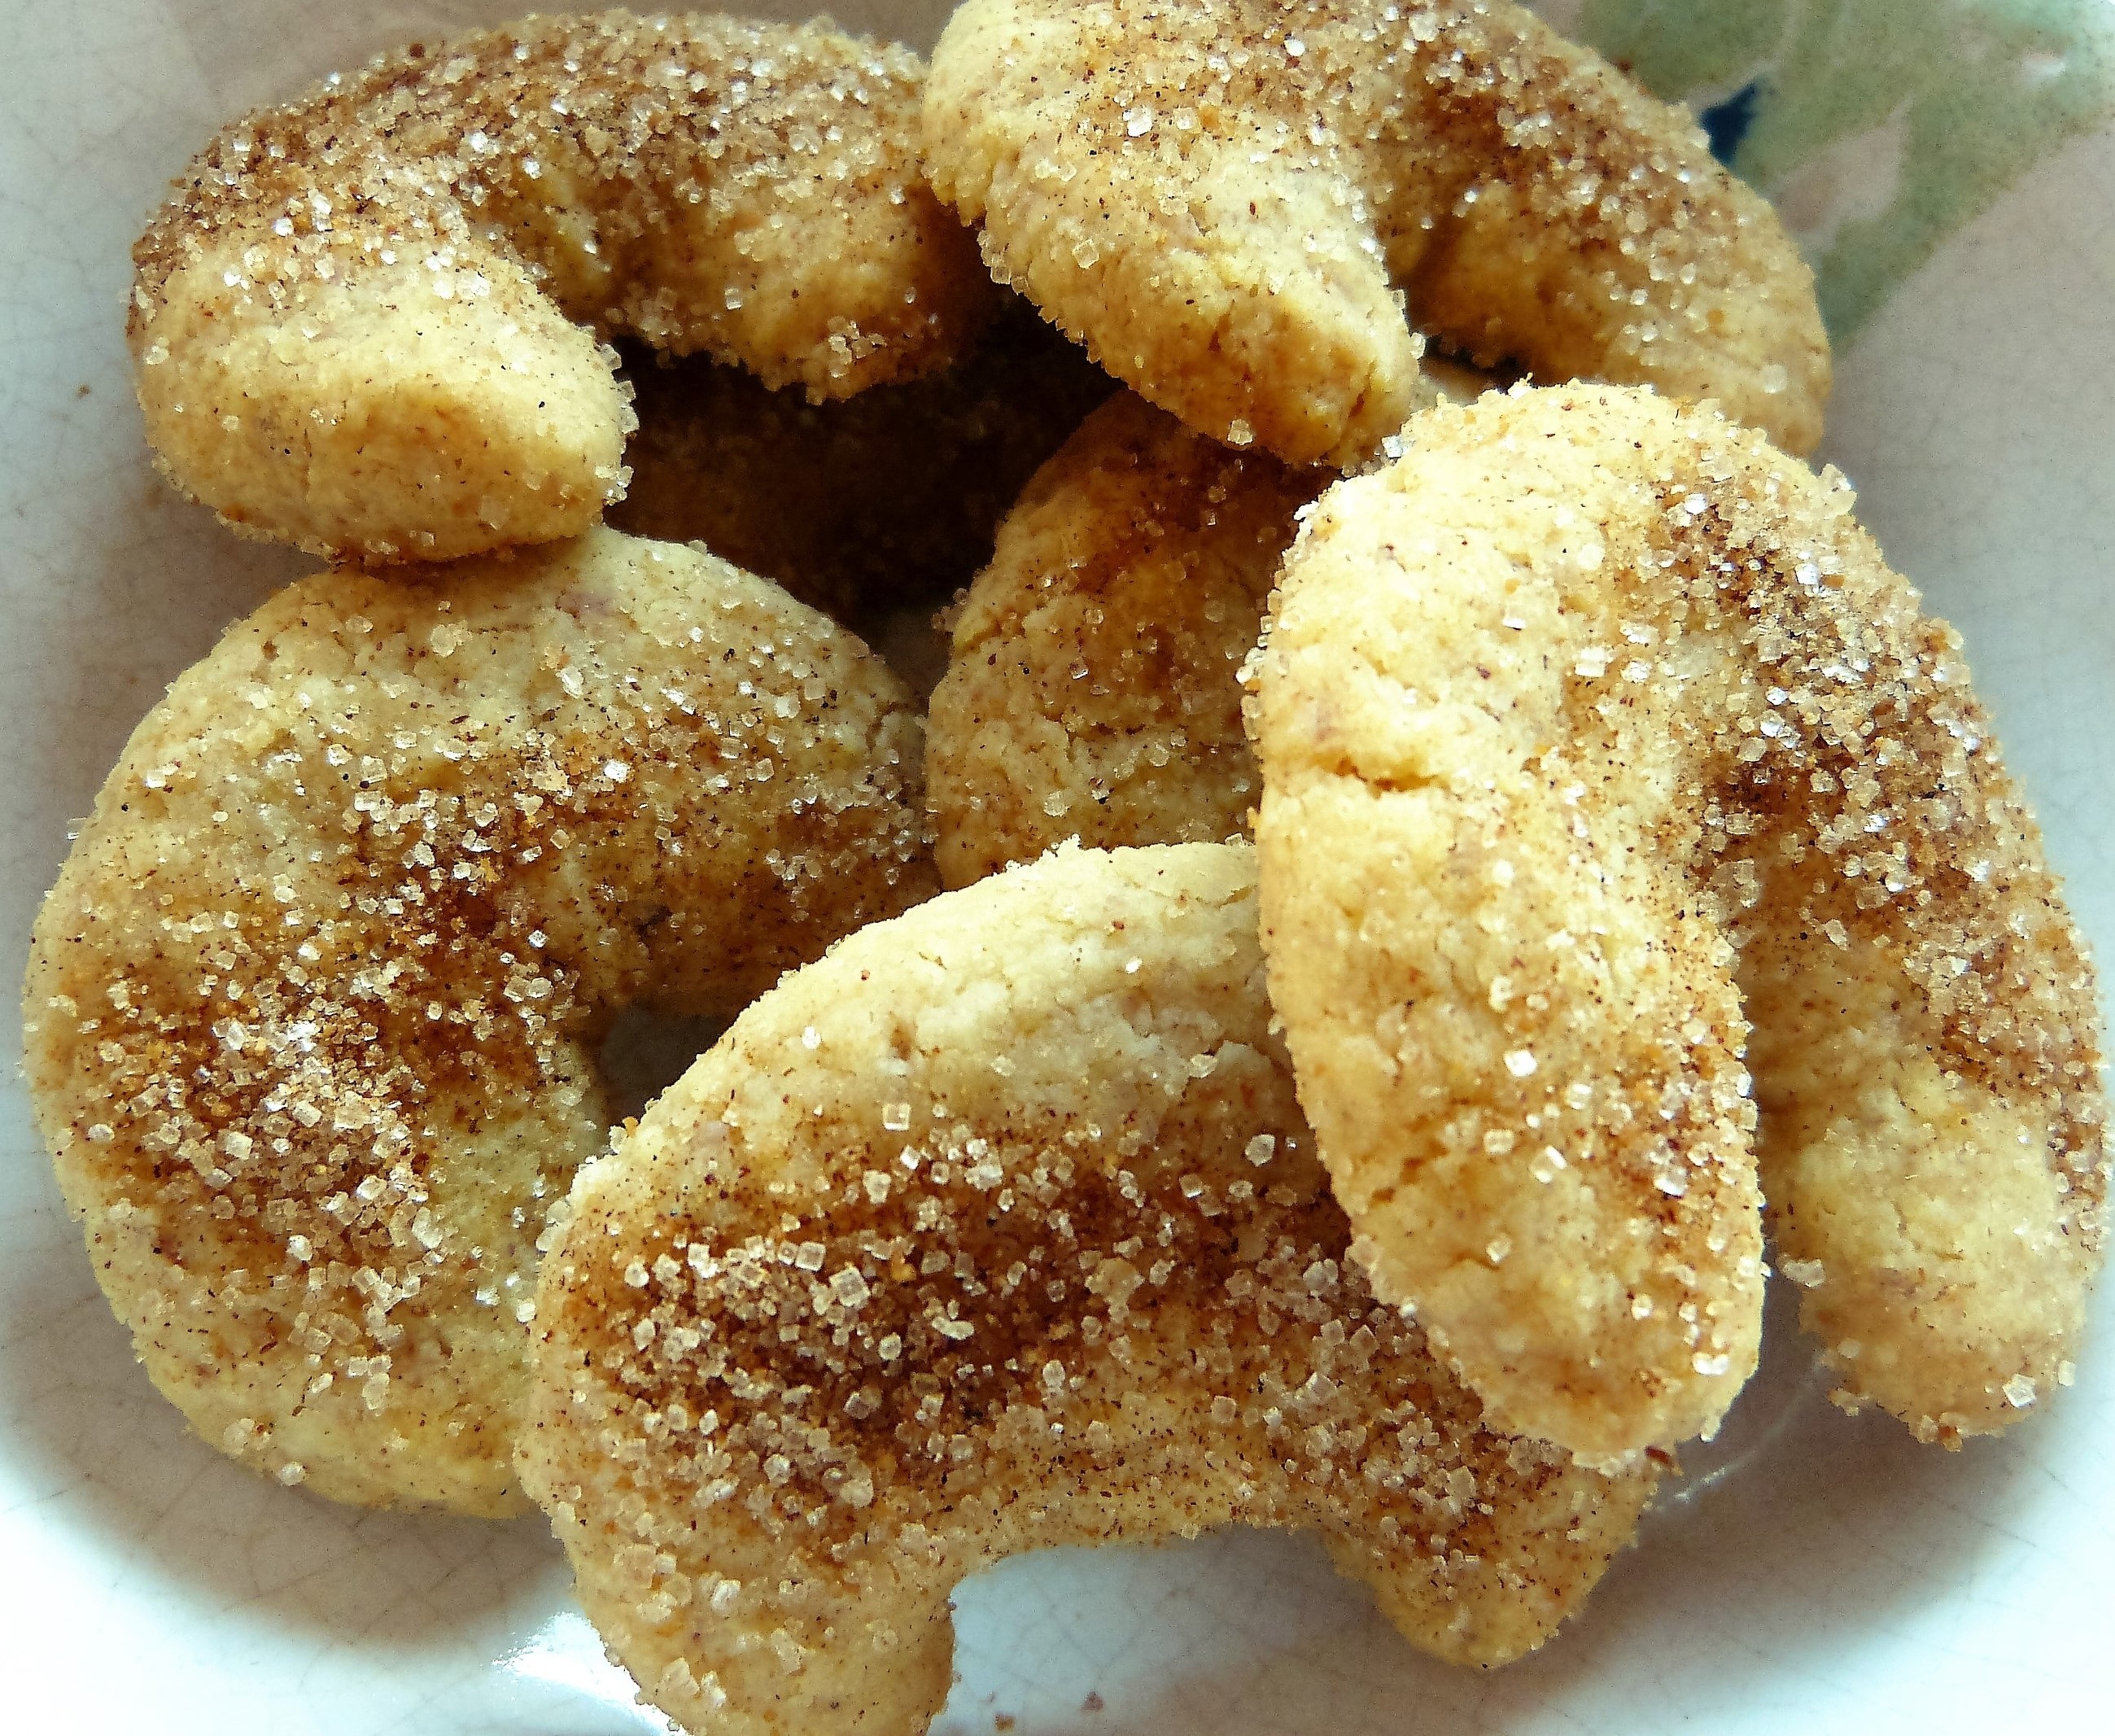
sweet, dish, food, produce, croissant, christmas, cookie, dessert, fast food, cuisine, homemade, pastry, cinnamon, bake, christmas cookies, cookies, sugar, food photography, vanilla, baked goods, christmas baking, crescents, snickerdoodle, snack food, fried food, beignet, malasada, p czki, bu uelo